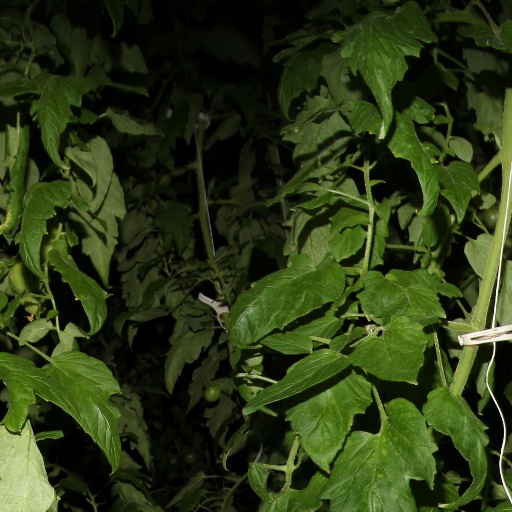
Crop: tomato